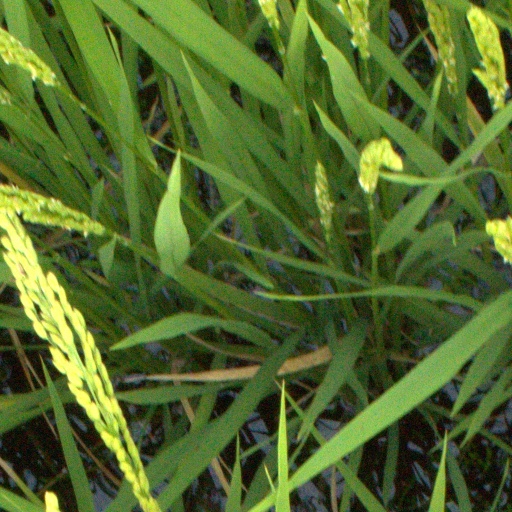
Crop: rice